Naomi Canning

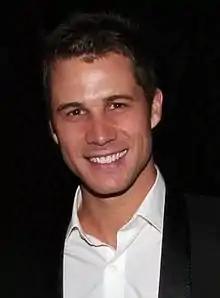
Writers established a love story between Naomi and Mark Brennan, played by Scott McGregor ("pictured").

Naomi's friendship with Brennan eventually turns into a romance, after they grow closer during the Dimato situation. O'Reilly said that Naomi was initially "oblivious" to Brennan's feelings for her. She told an "Inside Soap" columnist that Naomi was wary of Brennan and figured that he was not ready for a relationship, but neither was she. During a yoga session, Naomi and Brennan flirt heavily and eventually share a kiss. Naomi tries to take the relationship slowly as she is scared of being hurt. Naomi and Brennan later declare themselves an official couple, despite Naomi's insecurities. When Naomi sees Brennan exchange glances with his ex-girlfriend, Paige Smith (Olympia Valance), she becomes anxious about her relationship and questions Brennan as to who he wants to be with. As Naomi and Brennan's relationship starts to "gain ground", Naomi is hired to be Paul's executive assistant and she is told in confidence that he has been diagnosed with leukaemia.